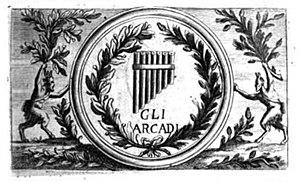
L’Académie d’Arcadie ou « Académie des Arcades de Rome », l’Accademia dell’Arcadia en italien, fut fondée à Rome le 5 octobre 1690 par des poètes qui avaient appartenu à l’entourage de la reine Christine de Suède.